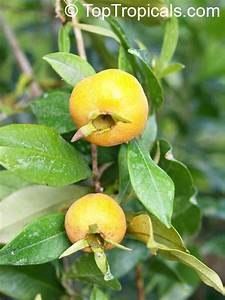
Label: others